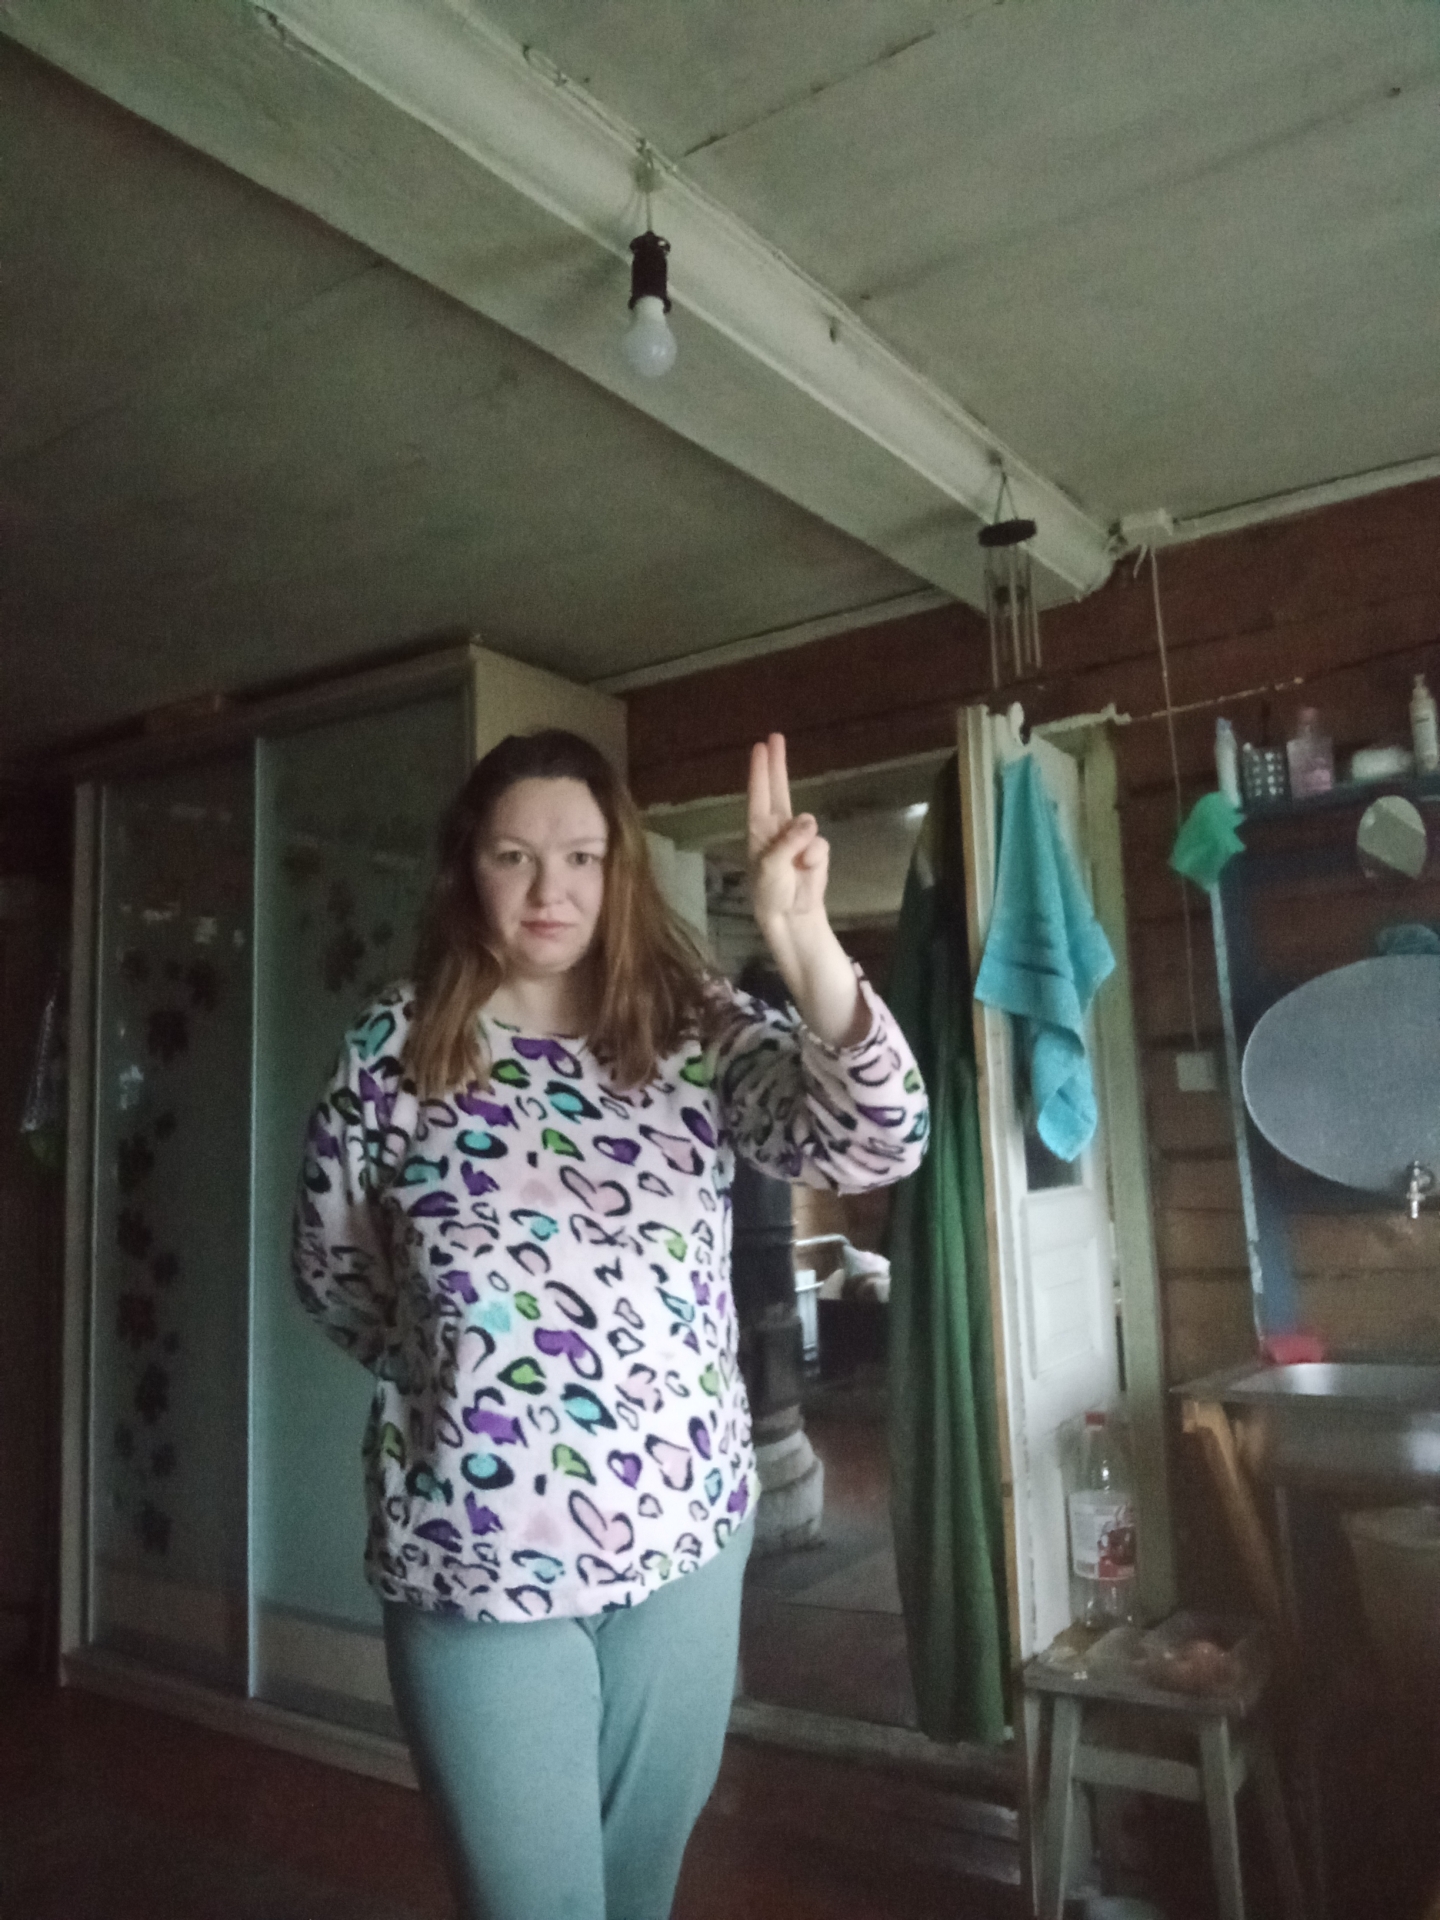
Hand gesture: two_up